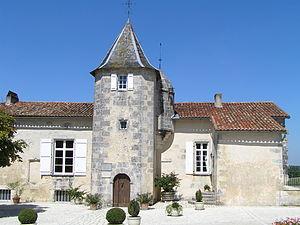
Le Maine-Giraud, manoir d'Alfred de Vigny à Champagne-Vigny
Champagne-Vigny est une commune du sud-ouest de la France, située dans le département de la Charente.
Le logis du Maine-Giraud est situé sur la commune de Champagne-de-Blanzac, rebaptisée Champagne-Vigny, en Charente.